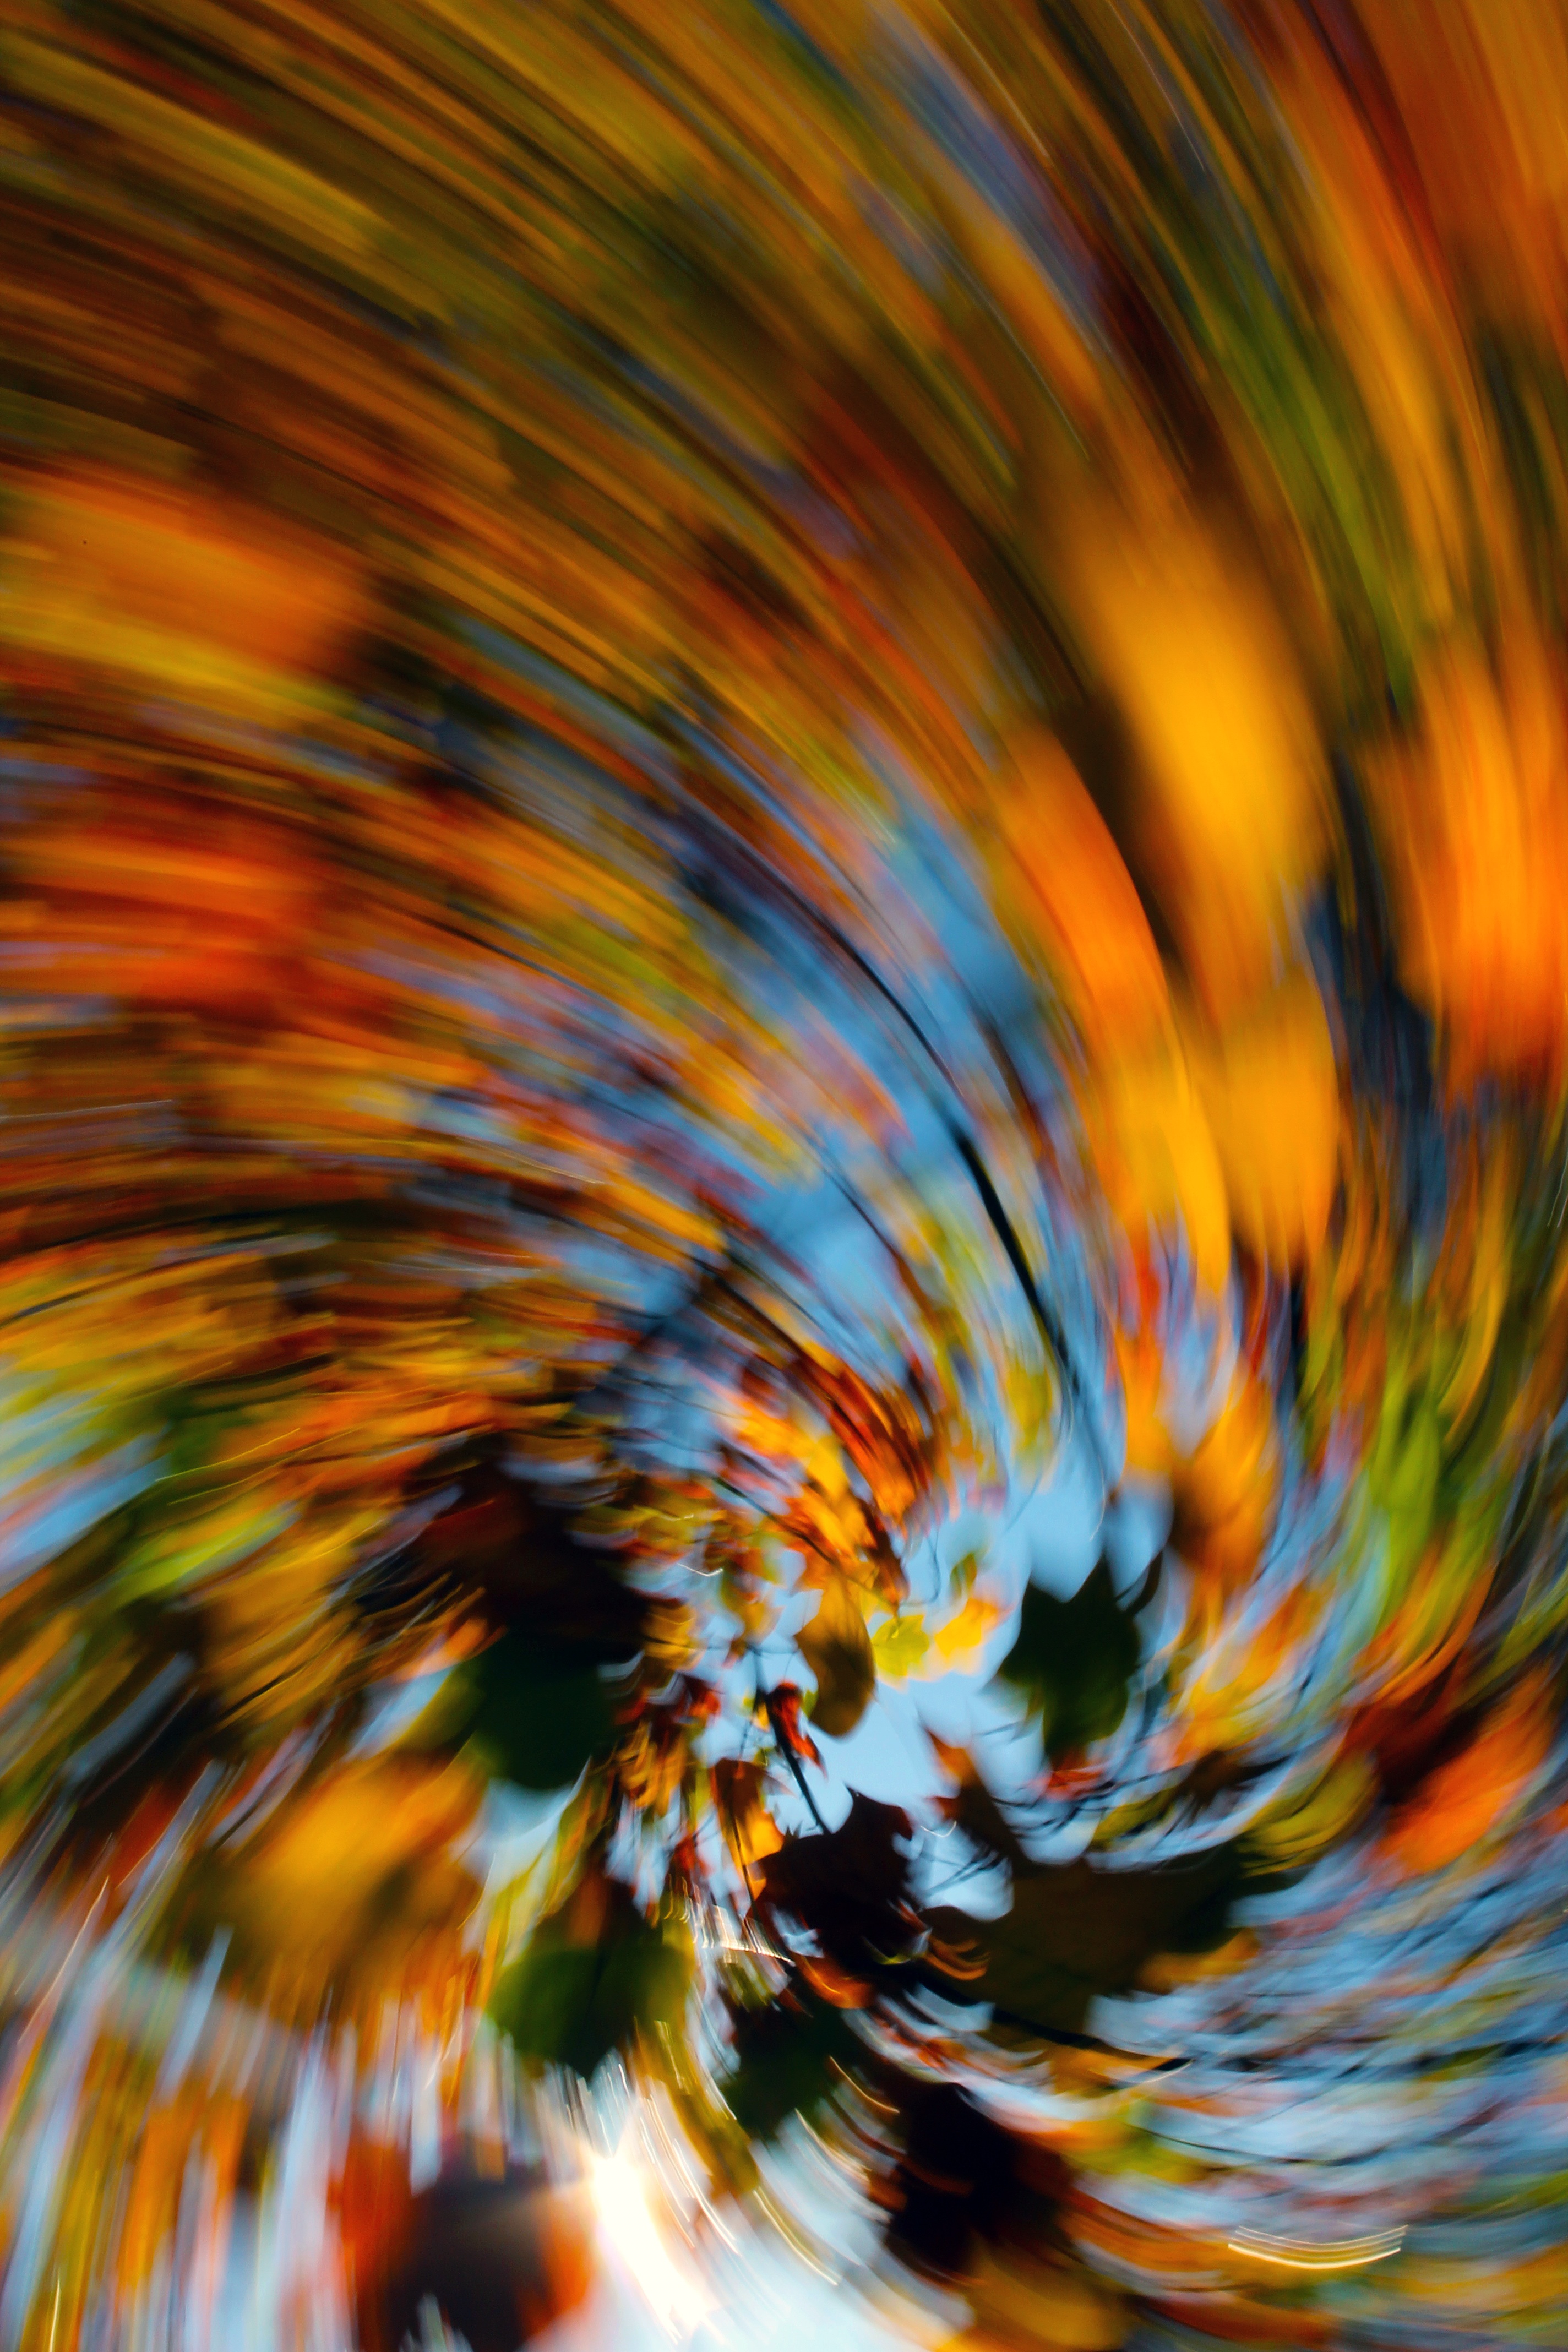
sunlight, leaf, wave, flower, green, reflection, color, autumn, yellow, material, circle, painting, close up, leaves, art, colors, eye, blurry, autumn colors, autumn leaves, macro photography, modern art, acrylic paint, computer wallpaper, psychedelic art, fractal art